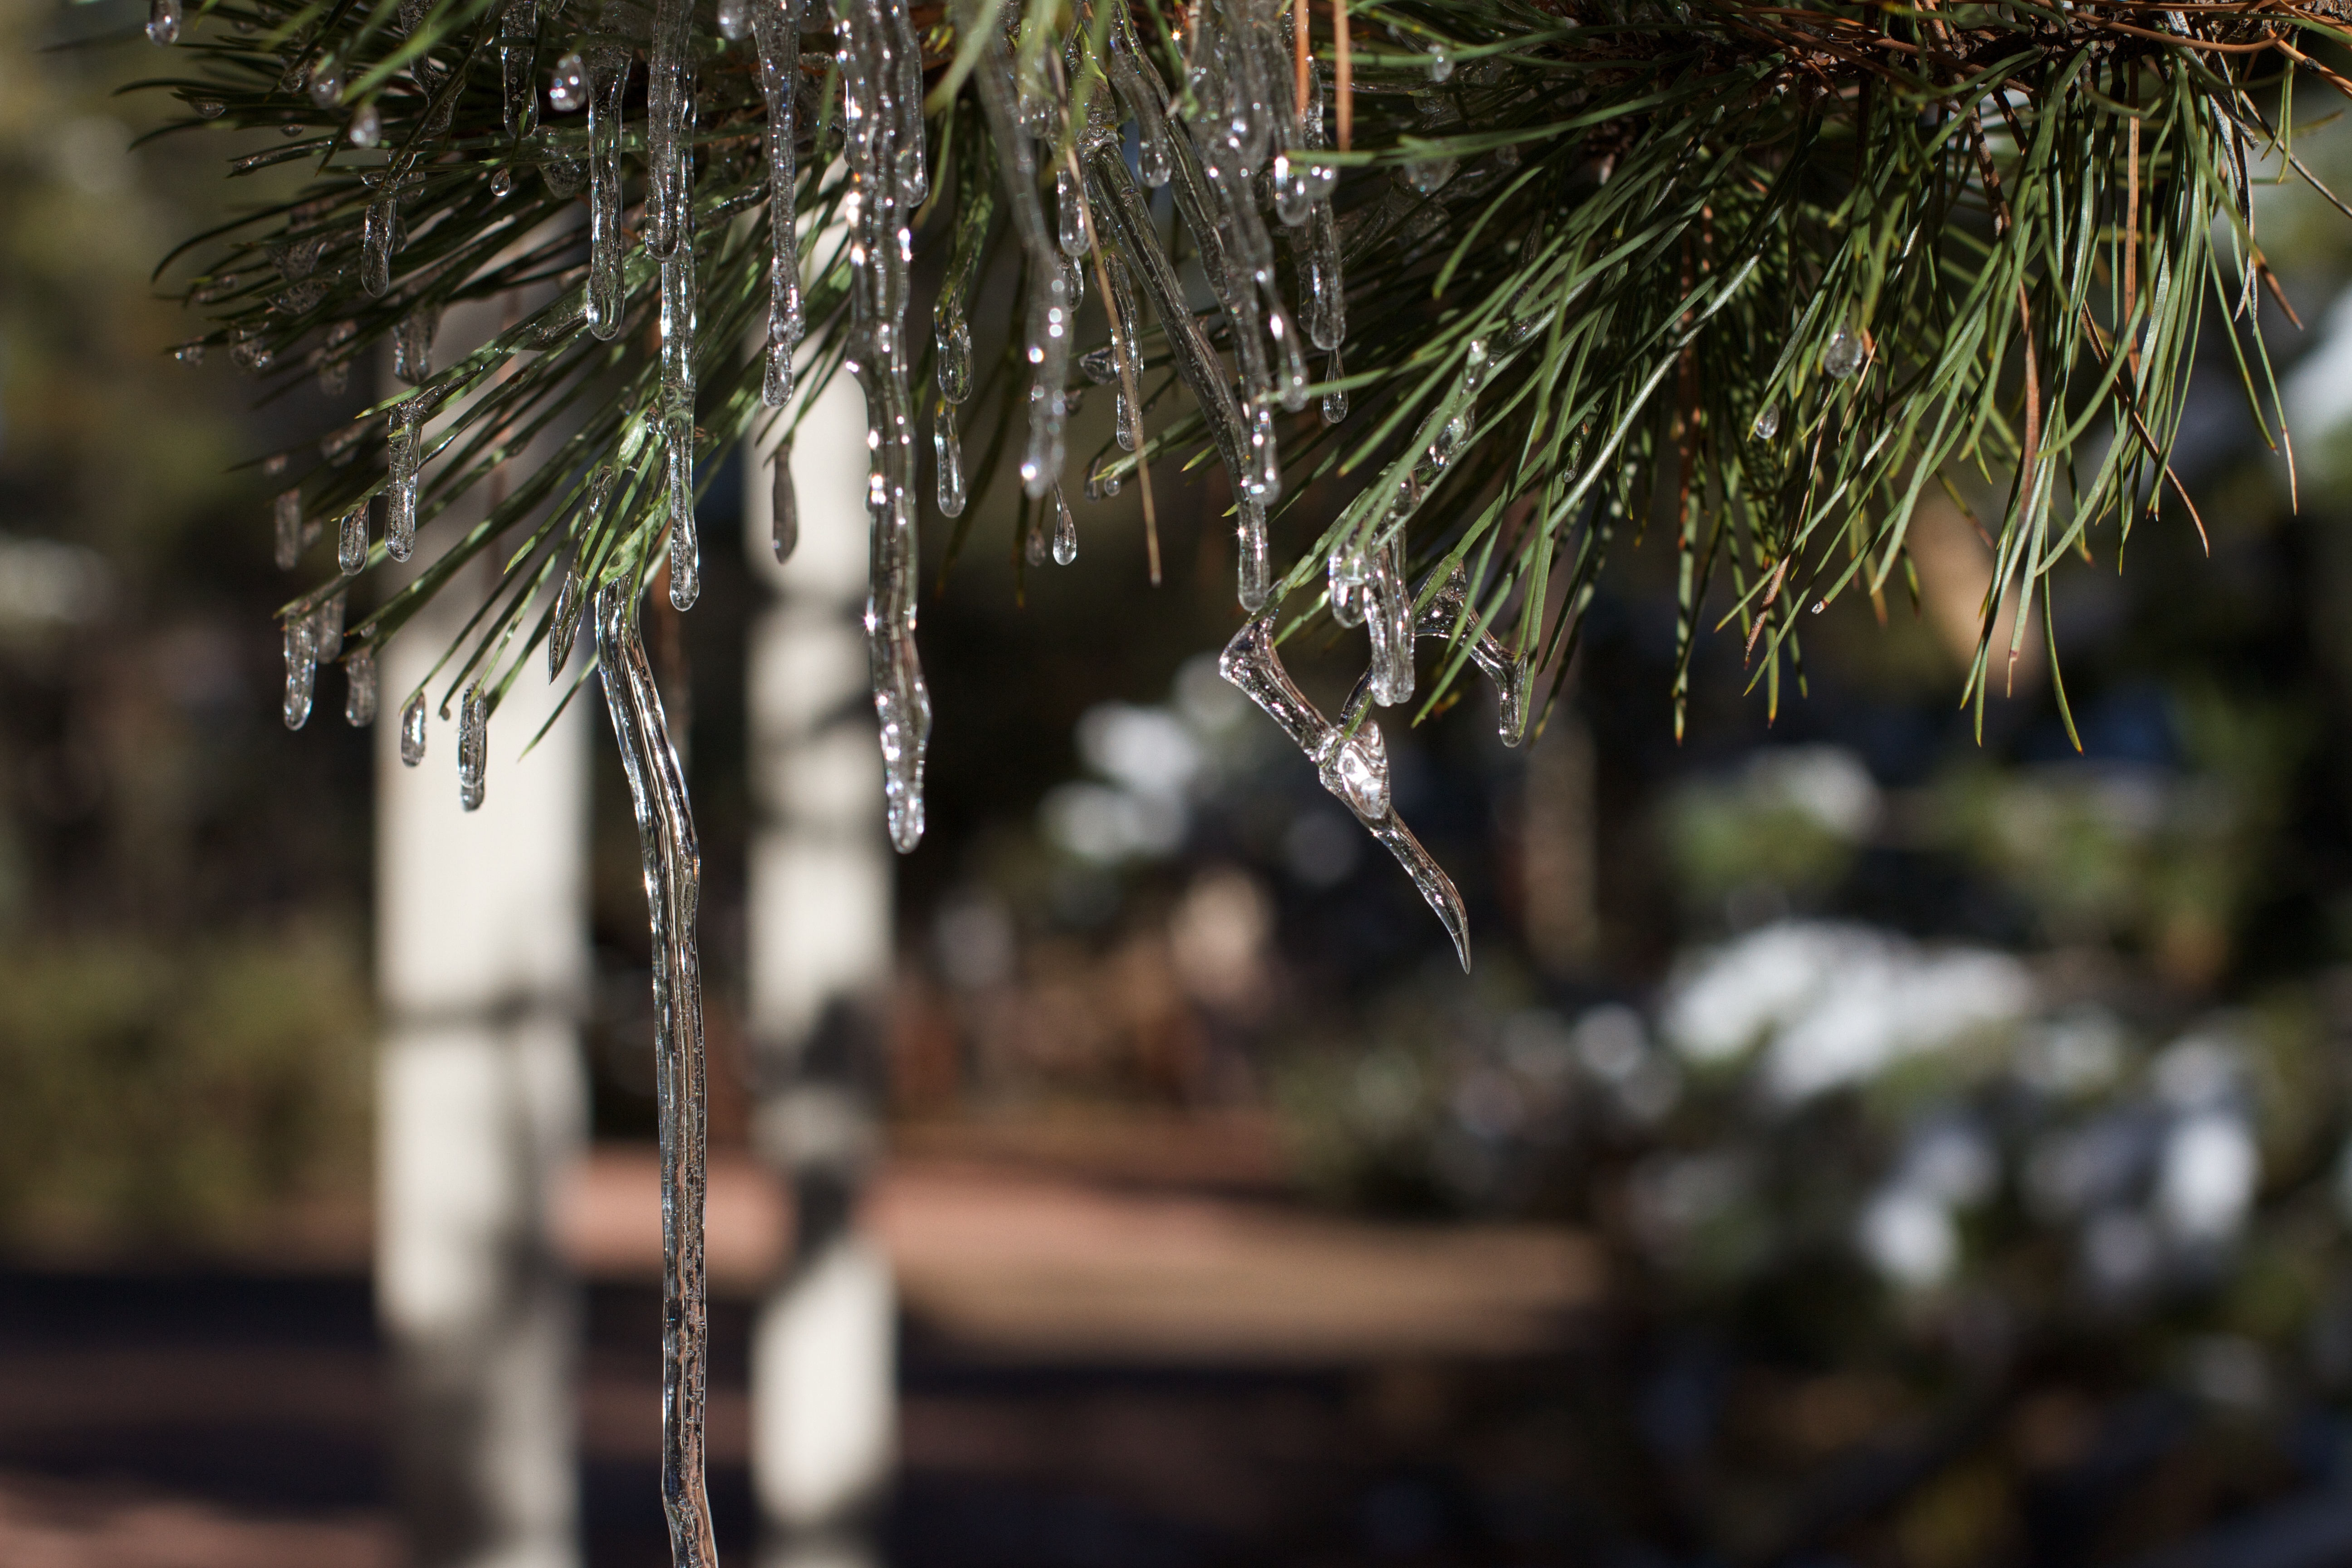
tree, branch, winter, plant, sunlight, leaf, flower, spring, autumn, botany, fir, season, twig, woody plant, land plant, arecales